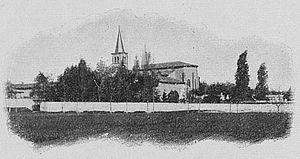
Dictionnaire illustré des communes du département du Rhône. Tome 1 / par MM. E. de Rolland et D. Clouzet.
Bron est une commune française située dans la métropole de Lyon, en région Auvergne-Rhône-Alpes.